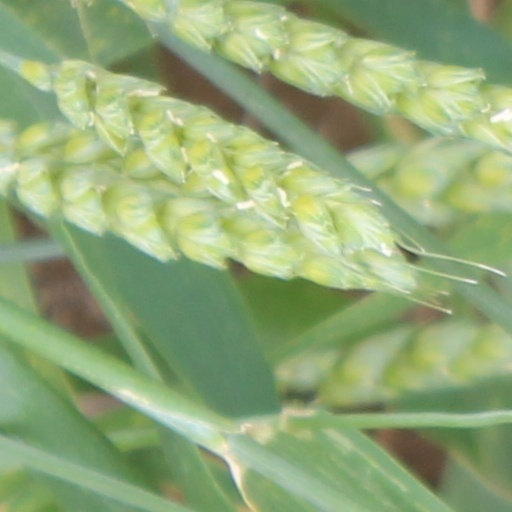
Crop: wheat